Clark Gable

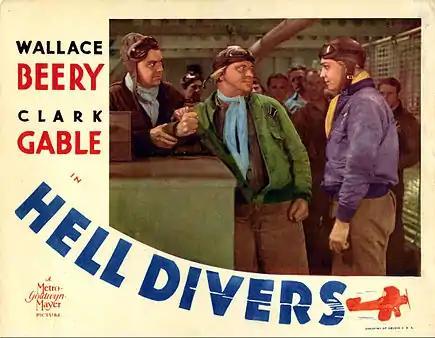

Gable's arrival in Hollywood occurred when MGM was looking to expand its stable of male stars, and he fit the bill. He made two pictures in 1931 with Wallace Beery. In the first, he had a seventh-billed support role in "The Secret Six," although his role was much larger than the billing would indicate, then he achieved second billing in a part almost as large as the film's star Beery in the naval aviation film "Hell Divers." MGM's publicity manager Howard Strickling started developing Gable's studio image with "Screenland" magazine playing up his "lumberjack-in-evening-clothes" persona.